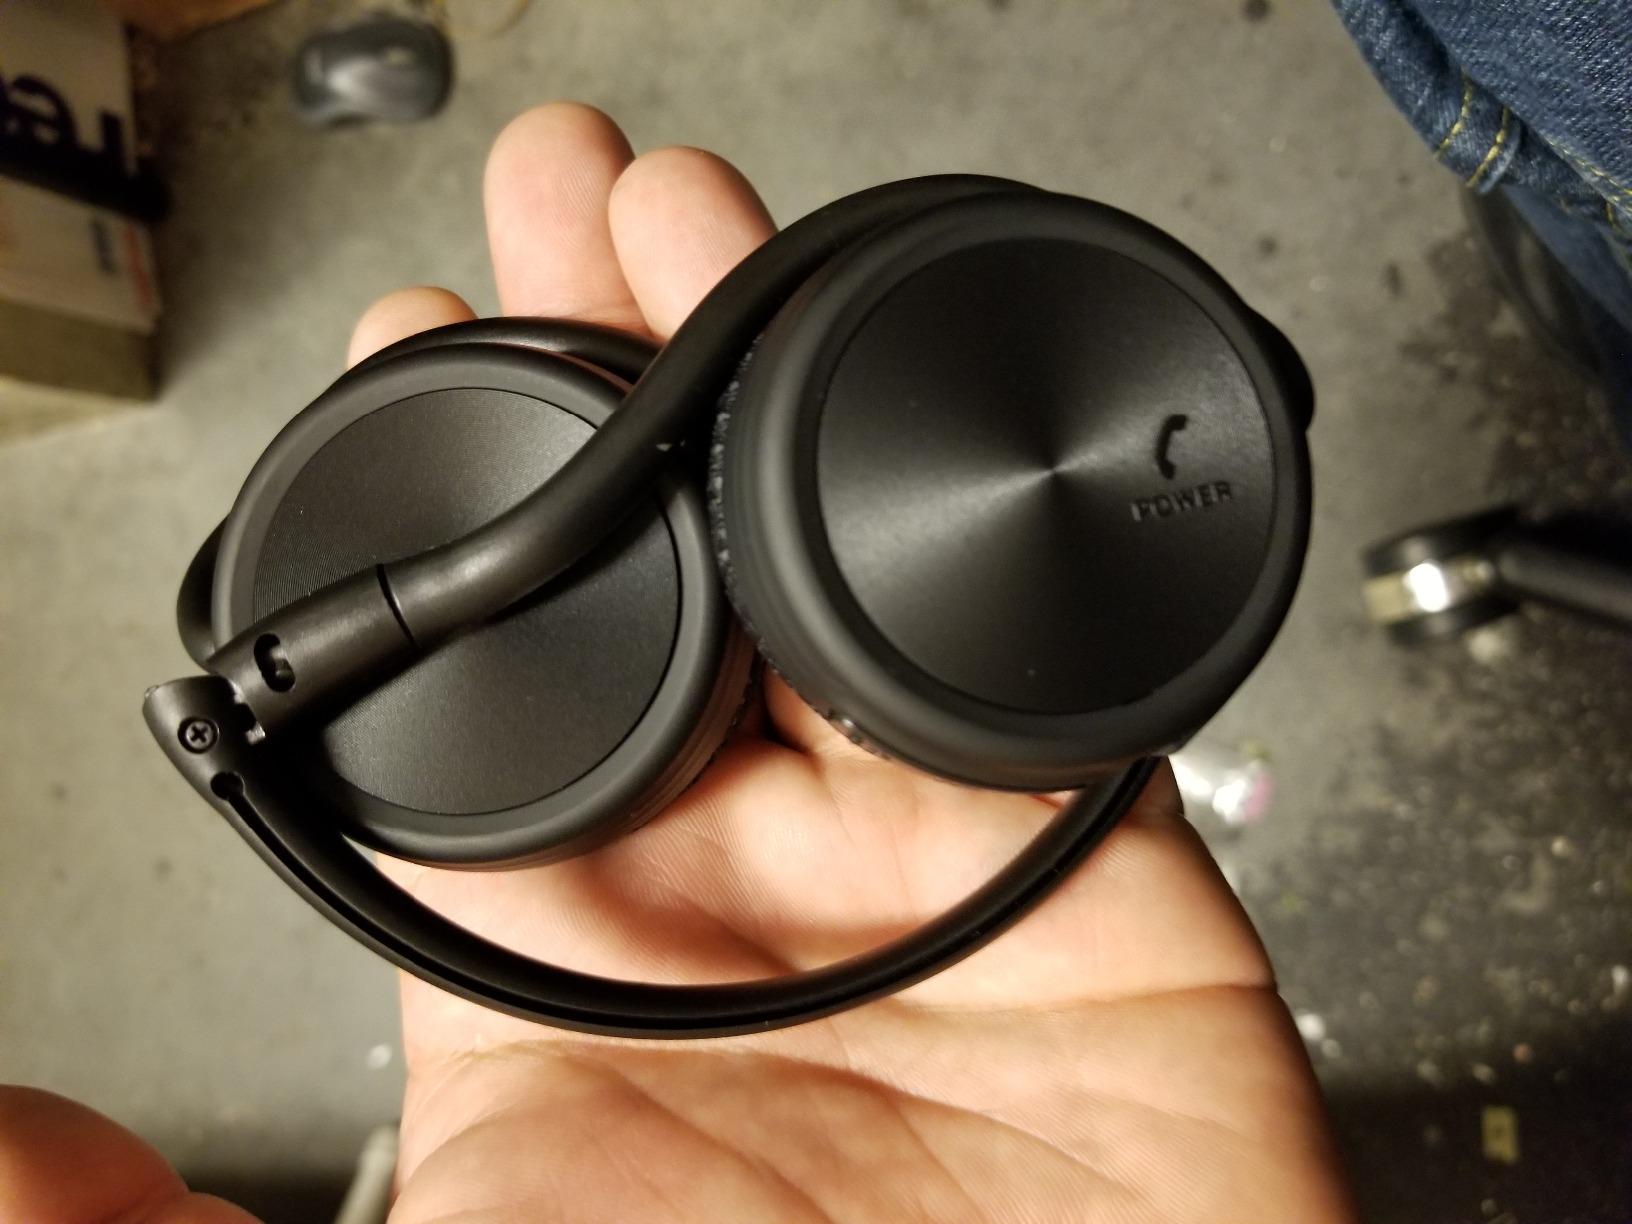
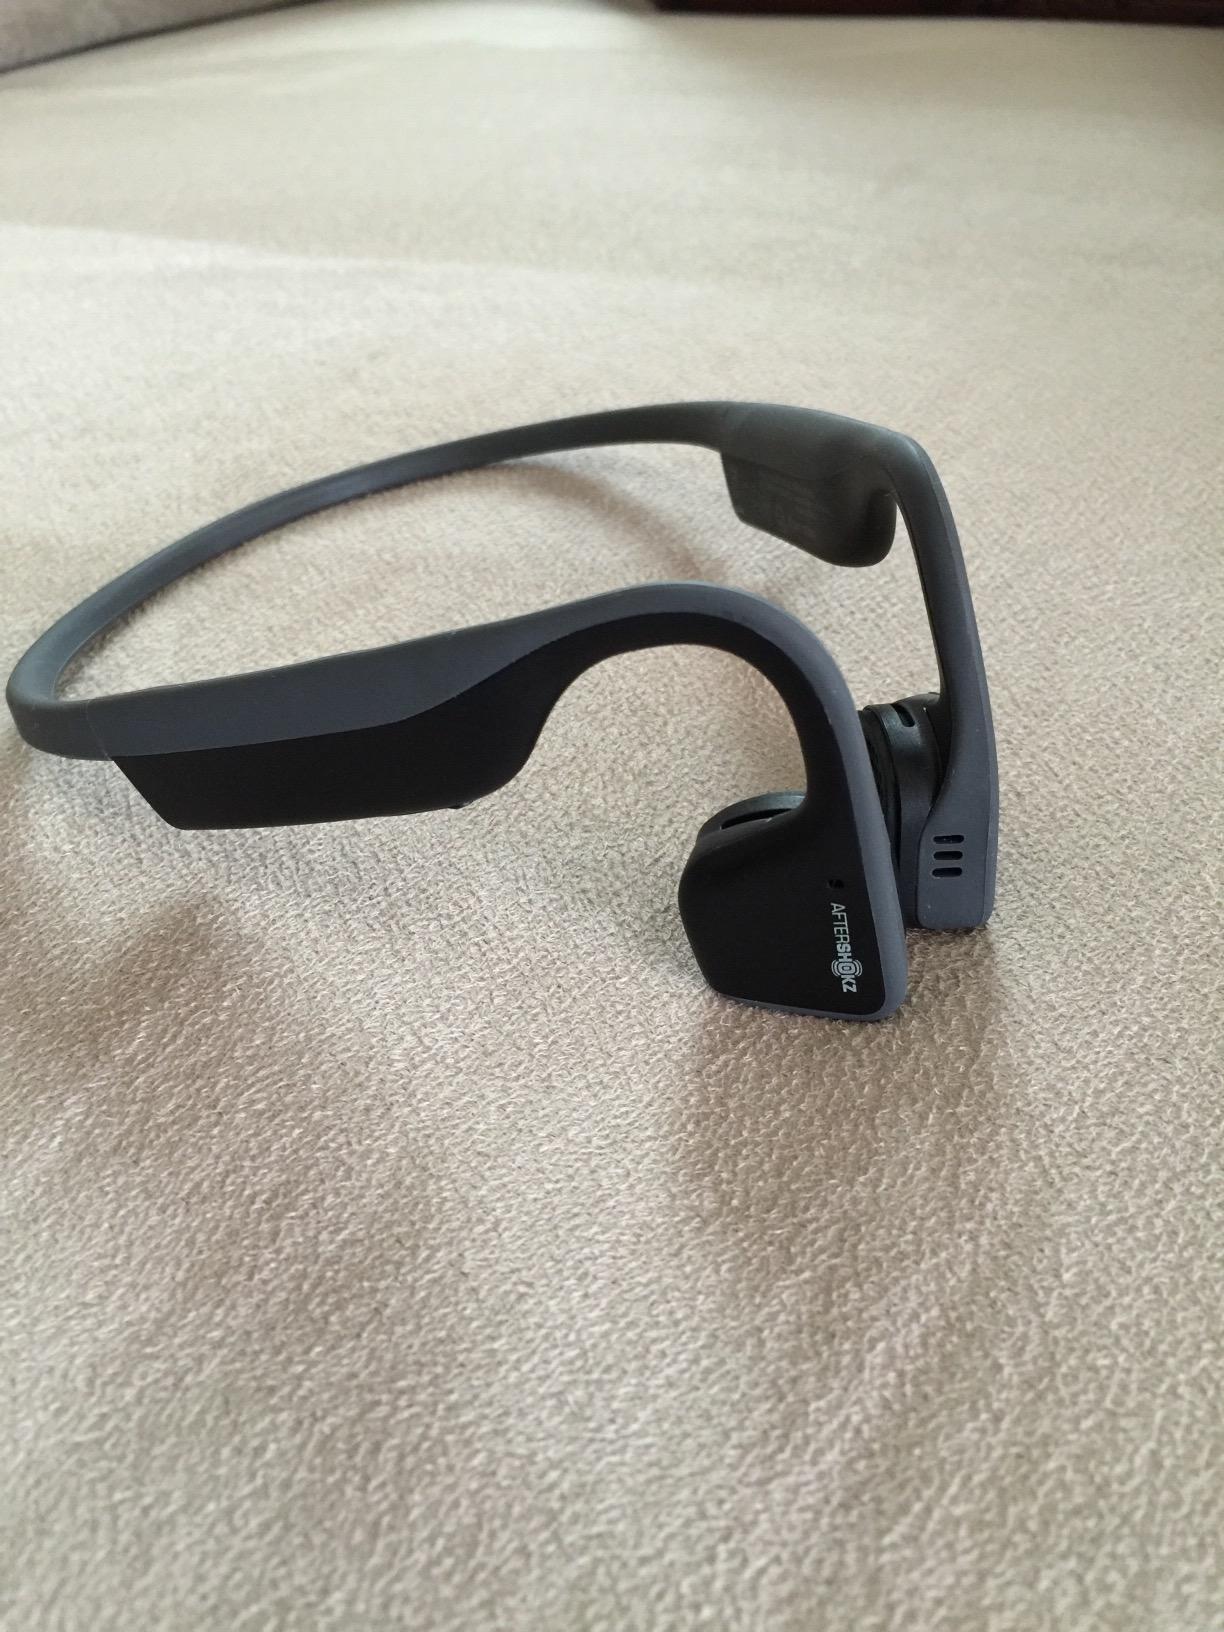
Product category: headphones
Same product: no